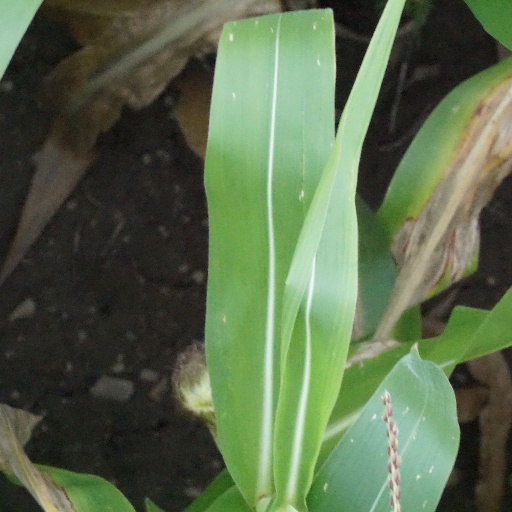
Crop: maize; corn